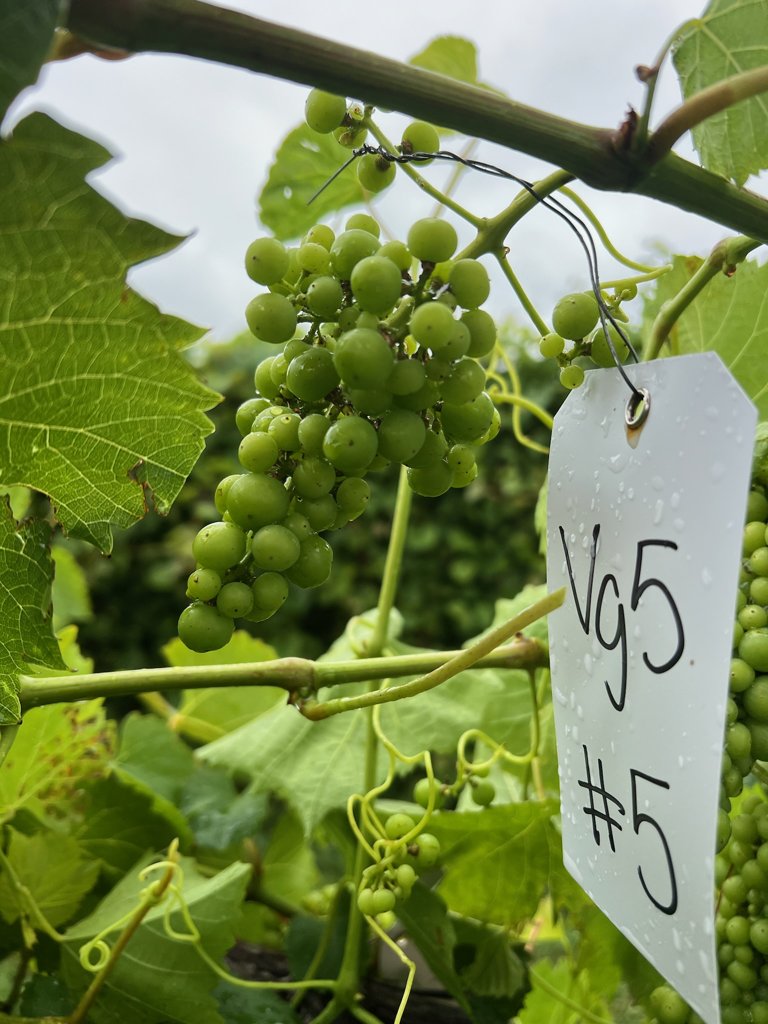
Berries visible: 73
Grape clusters: 3